2nd Pennsylvania Reserve Regiment

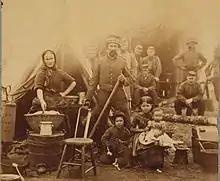
Photograph of the camp life of the 31st Pennsylvania Infantry 1862

The 2nd Pennsylvania Reserve Regiment also known as the 31st Pennsylvania Volunteer Infantry was an infantry regiment that served in the Union Army as part of the Pennsylvania Reserves infantry division during the American Civil War.